Papuan Infantry Battalion

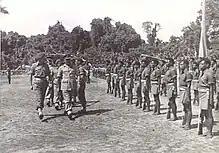
PIB troops being inspected at Torokina, October 1945

With the campaign continuing the PIB was committed to the fighting. On 15 May 1945, all four companies embarked at Port Moresby bound for Empress Augusta Bay on the west coast of Bougainville. Arriving on 18 May, they then sailed for Torokina. With the unit substantially rebuilt, for many the coming fighting would be their first experience of combat. PIB involvement in the campaign would again see the companies operating as individually attached to larger units and formations, with the battalion widely dispersed across the area of operations. A Company was tasked to support the 26th Battalion on the Bonis Peninsula in the northern sector, B Company would support the 7th and 27th Battalions in the central sector along the Numa Numa Trail, C Company to Mokolina in the south attached to the 2/8th Commando Squadron operating in the hills east of the Buin Road, while D Company would support the 15th Brigade near Tai Tai, also in the southern sector. Meanwhile, Battalion Headquarters was established on Torokina. With the PIB concentrated on Bougainville, by 1 June 1945 the battalion headquarters was established at McKenna Bridge, in the vicinity of Headquarters 3rd Division. By this time the Australians had gained the ascendency. In the north the 11th Brigade had pushed the Japanese back to the Bonis Peninsula, the 23rd Brigade was in control of the Numa Numa Trail in the central sector, while in the south the lead Australian battalions from the 3rd Division had advanced to within of Buin, and were threatening the main Japanese garden areas. As Australian strength on Bougainville increased Savige planned the destruction of the Japanese on the island, intending to concentrate his forces in the south for the final advance on Buin, while maintaining sufficient strength in the northern and central sectors to maintain pressure on the defenders.